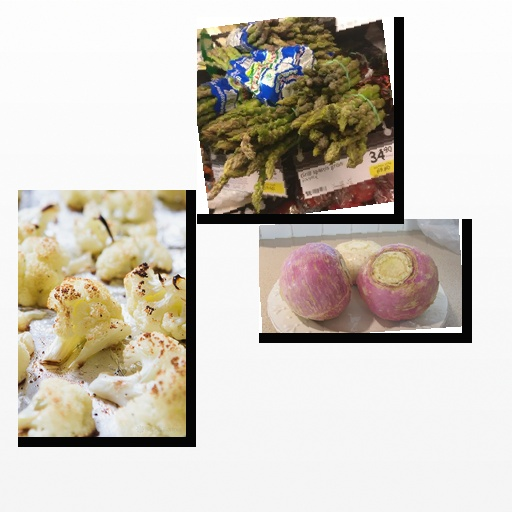
Food items: turnip, asparagus, cauliflower